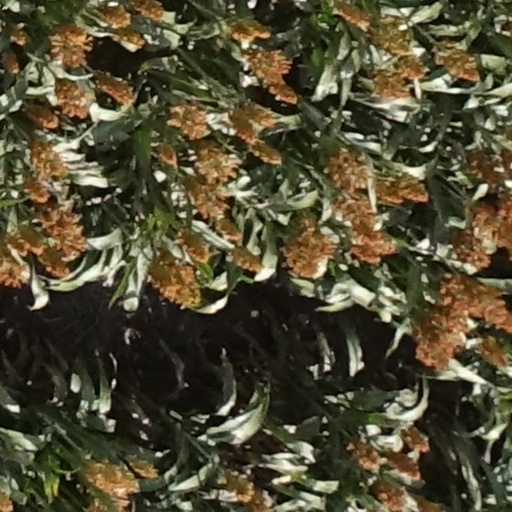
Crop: sorghum